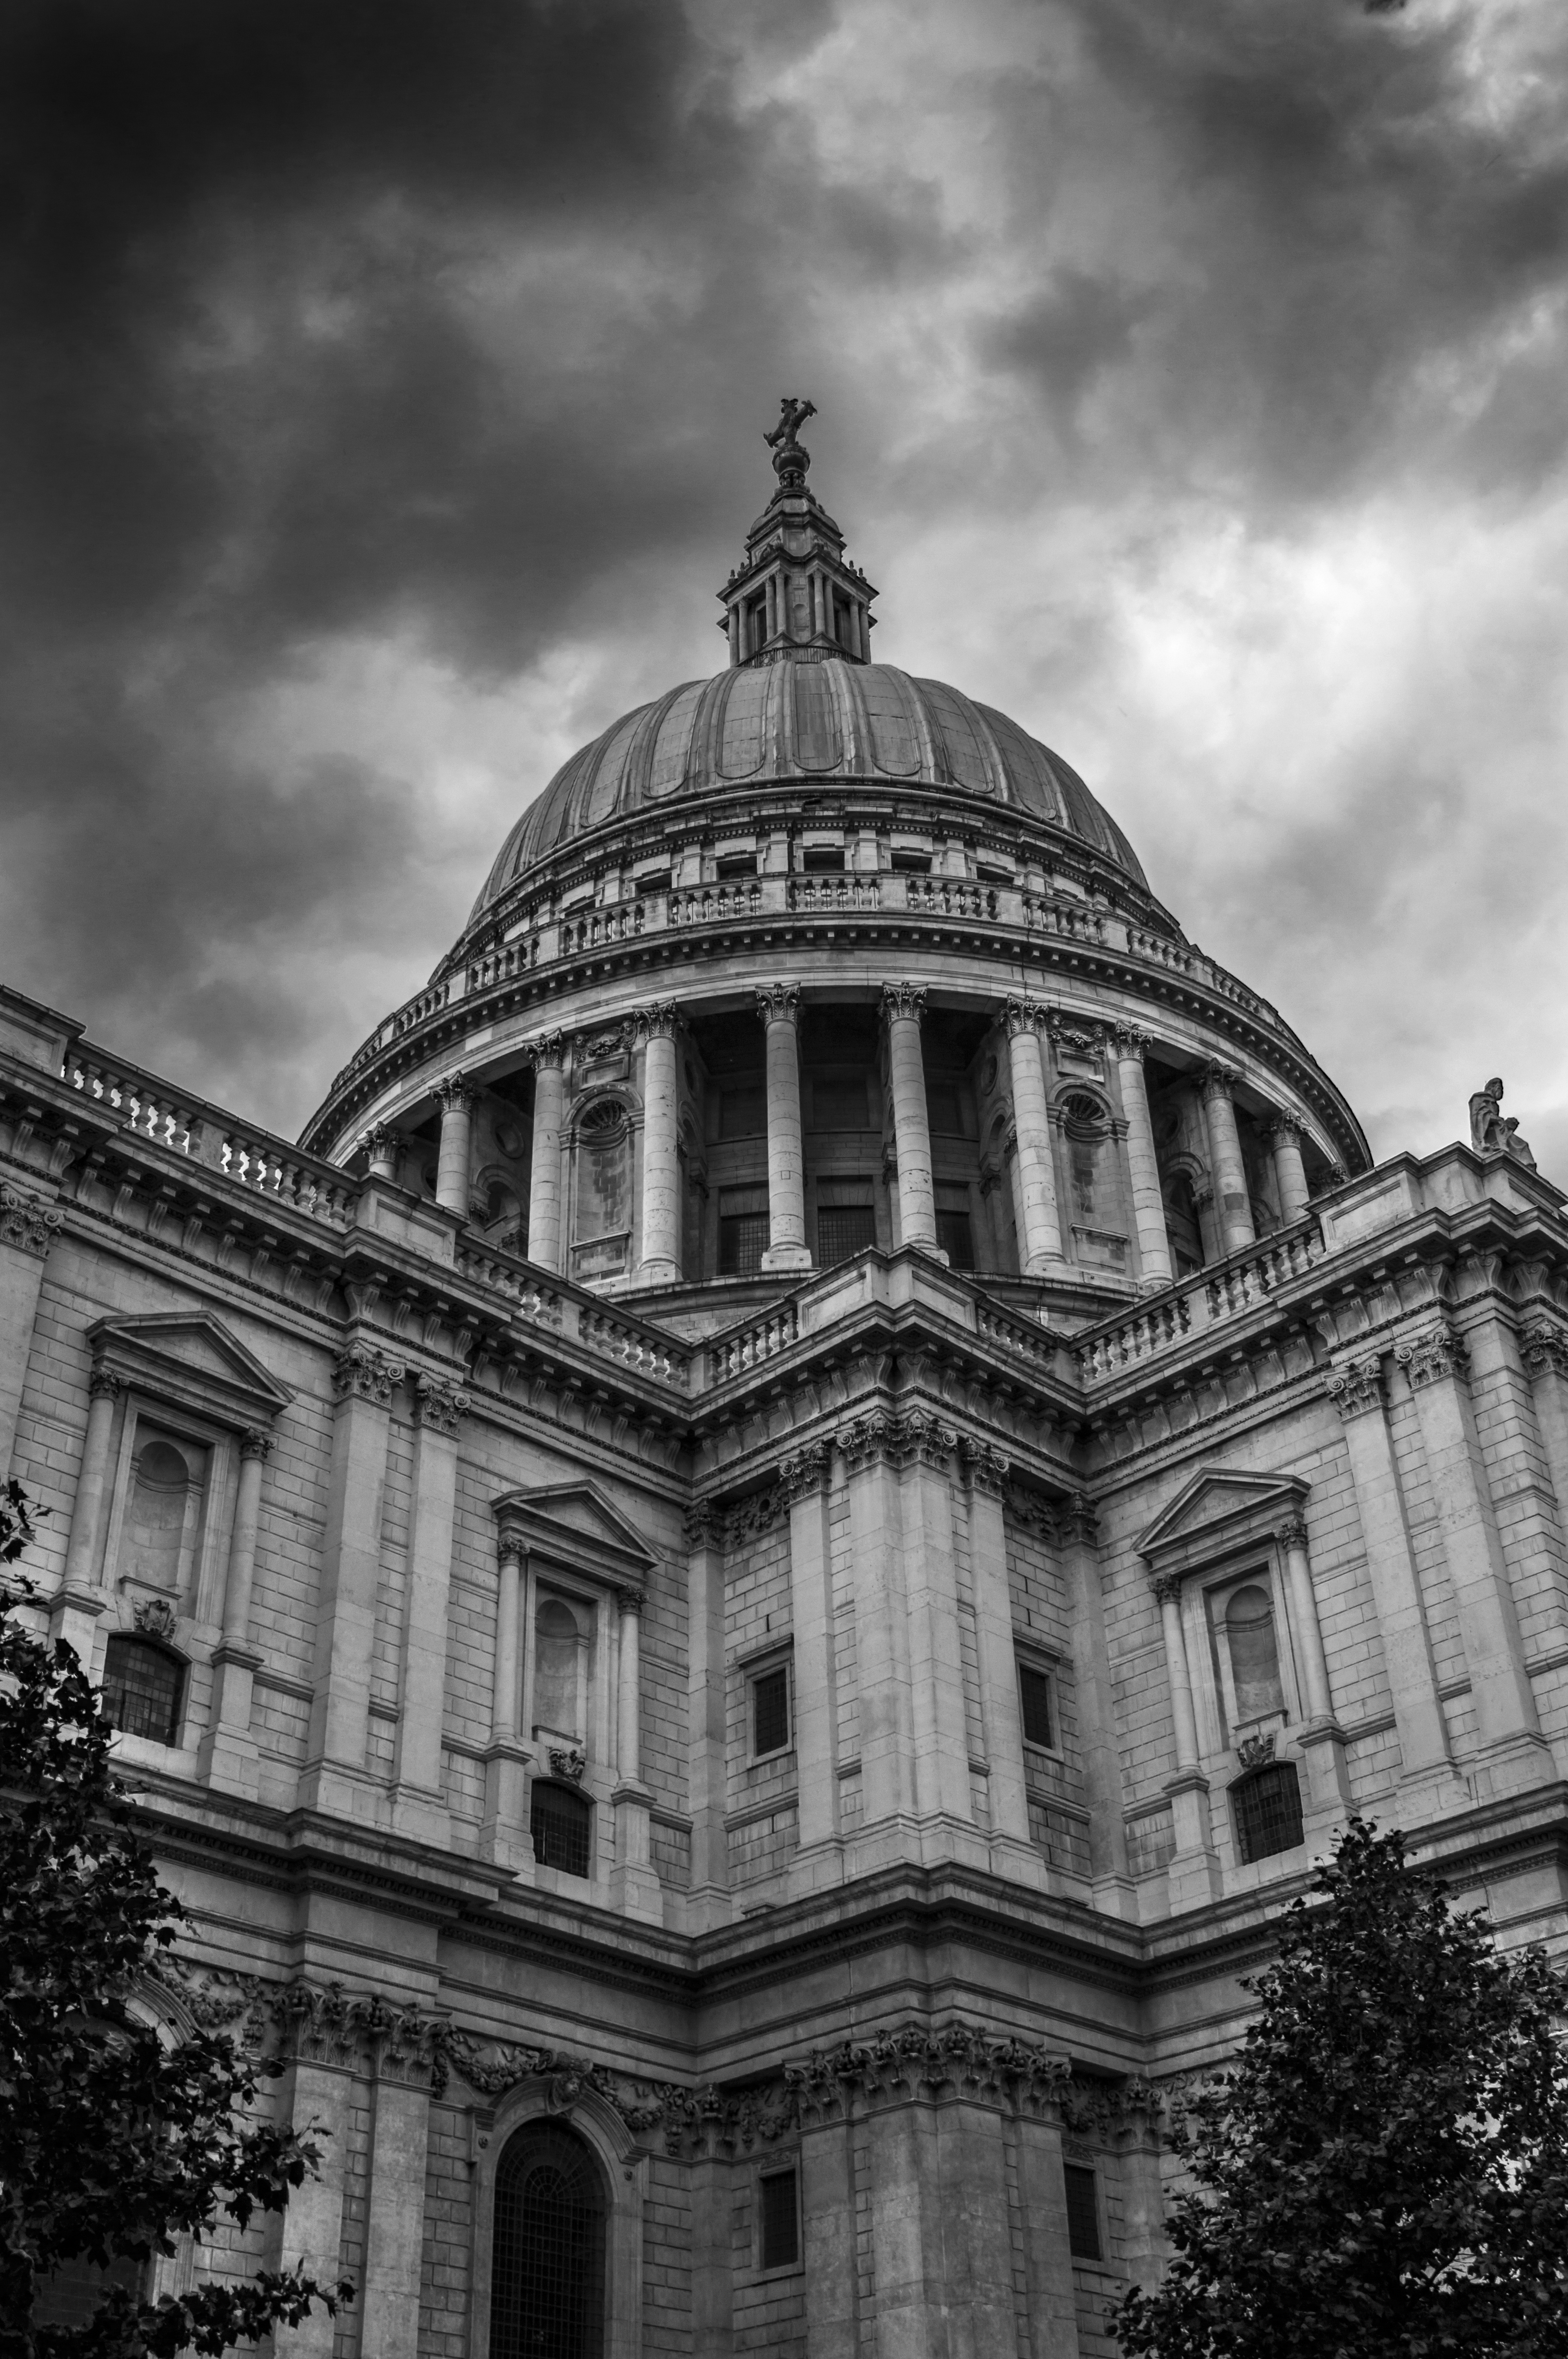
black and white, architecture, building, religion, landmark, facade, church, cathedral, attraction, historic, monochrome, christian, tourism, place of worship, england, london, symmetry, saint, jesus, dome, gothic architecture, monochrome photography, st paul's